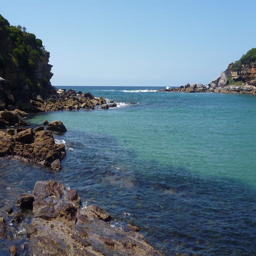
view of the water from lookout .